Battle of Fallen Timbers

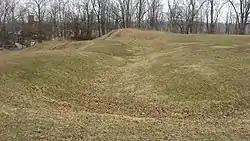
Site of Fort Miami

Wayne's army encamped for three days in sight of Fort Miami. When Campbell asked the meaning of the encampment, Wayne replied that the answer had already been given by the sound of their muskets and the retreat of the Indians. General Wayne had already determined that he could not take Fort Miami by force, because his howitzers were underpowered and he did not have enough provisions for an extended siege. Instead, to illustrate that the U.S. controlled the region, he rode alone to the walls of Fort Miami and slowly conducted an inspection of the fort's exterior. The British garrison at Fort Miami debated whether or not to engage the Americans, but in the absence of orders and being already at war with France, Campbell declined to fire the first shot at U.S. forces. The Legion, meanwhile, destroyed Indian villages and crops in the region of Fort Deposit, and burned Alexander McKee's trading post within sight of Fort Miami. Despite the provocations, the British refused to open the gates to the fort. Wayne was as unwilling to start a war with Britain as Campbell was to start a war with the United States, and so finally, on 26 August, the Legion departed for Fort Recovery.